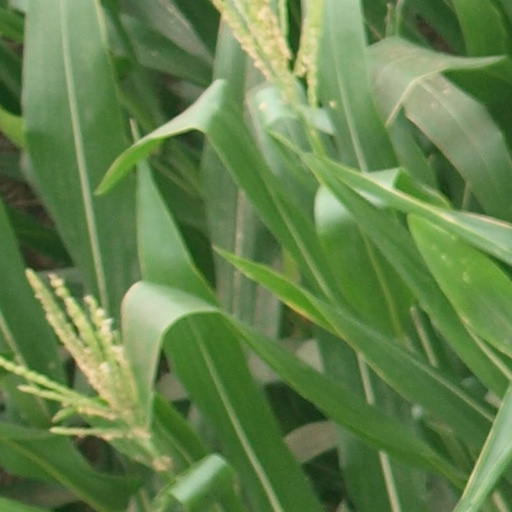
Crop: maize; corn